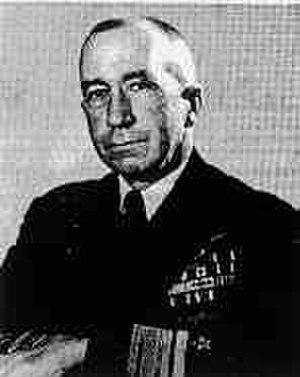
L'amiral James Fife, Jr. était un vice amiral de l'United States Navy qui fut promu au grade d'amiral après sa retraite.